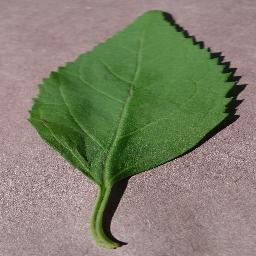
Label: Cherry___healthy